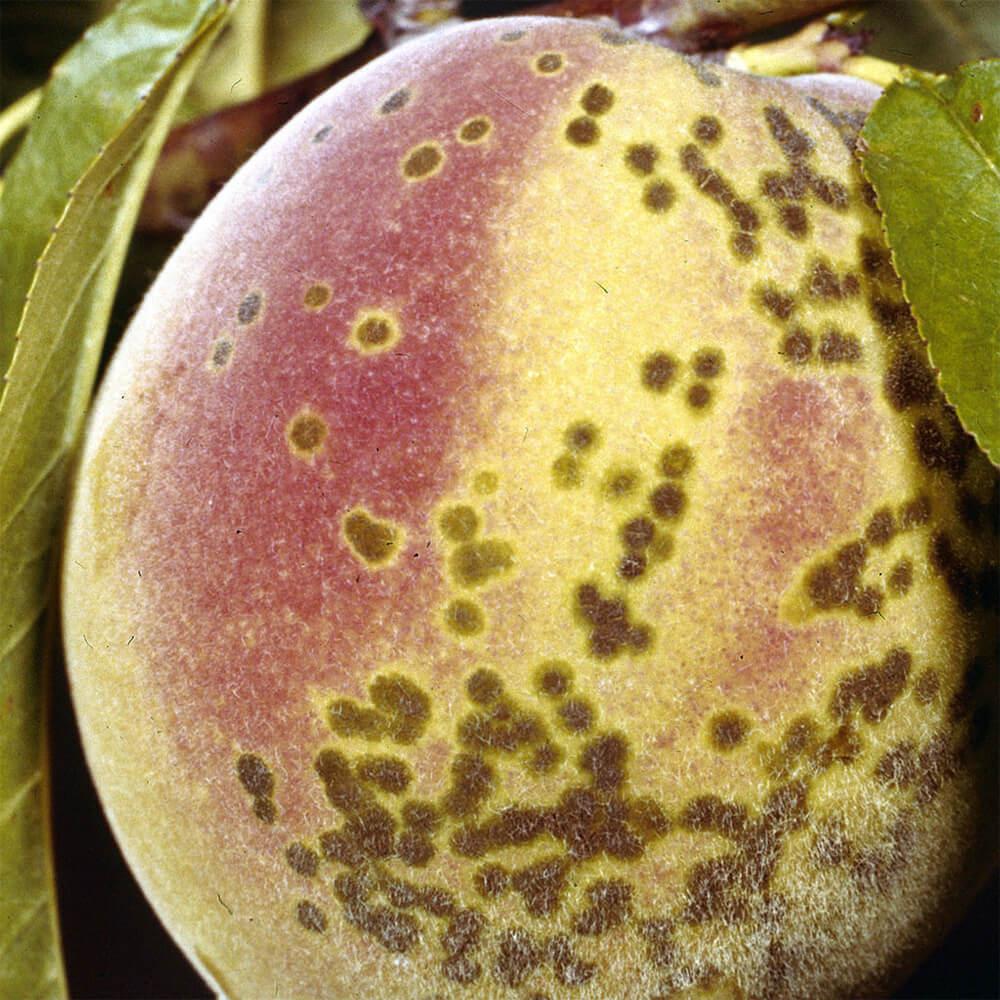
Plant: Peach
Disease: peach scab